Special Service Group (Navy)

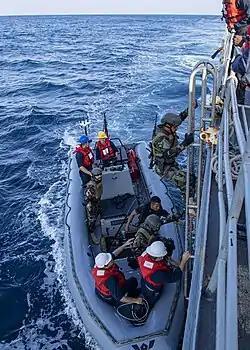

According to the Pakistan Navy's Medical Corps reports and the media documentaries, the selection is extremely competitive and demands the strong physical conditioning from their prospective candidates prior admitting into the Navy Special Service Group.